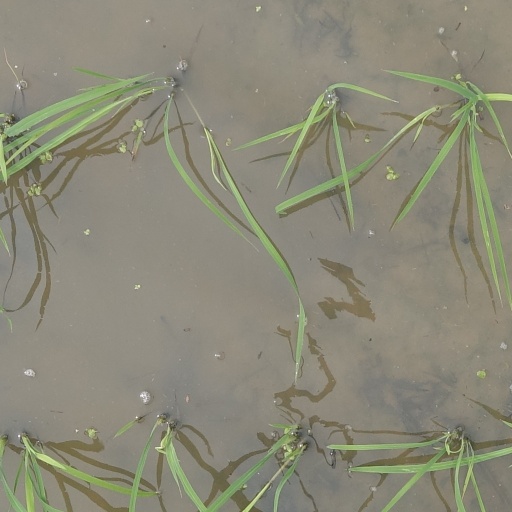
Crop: rice